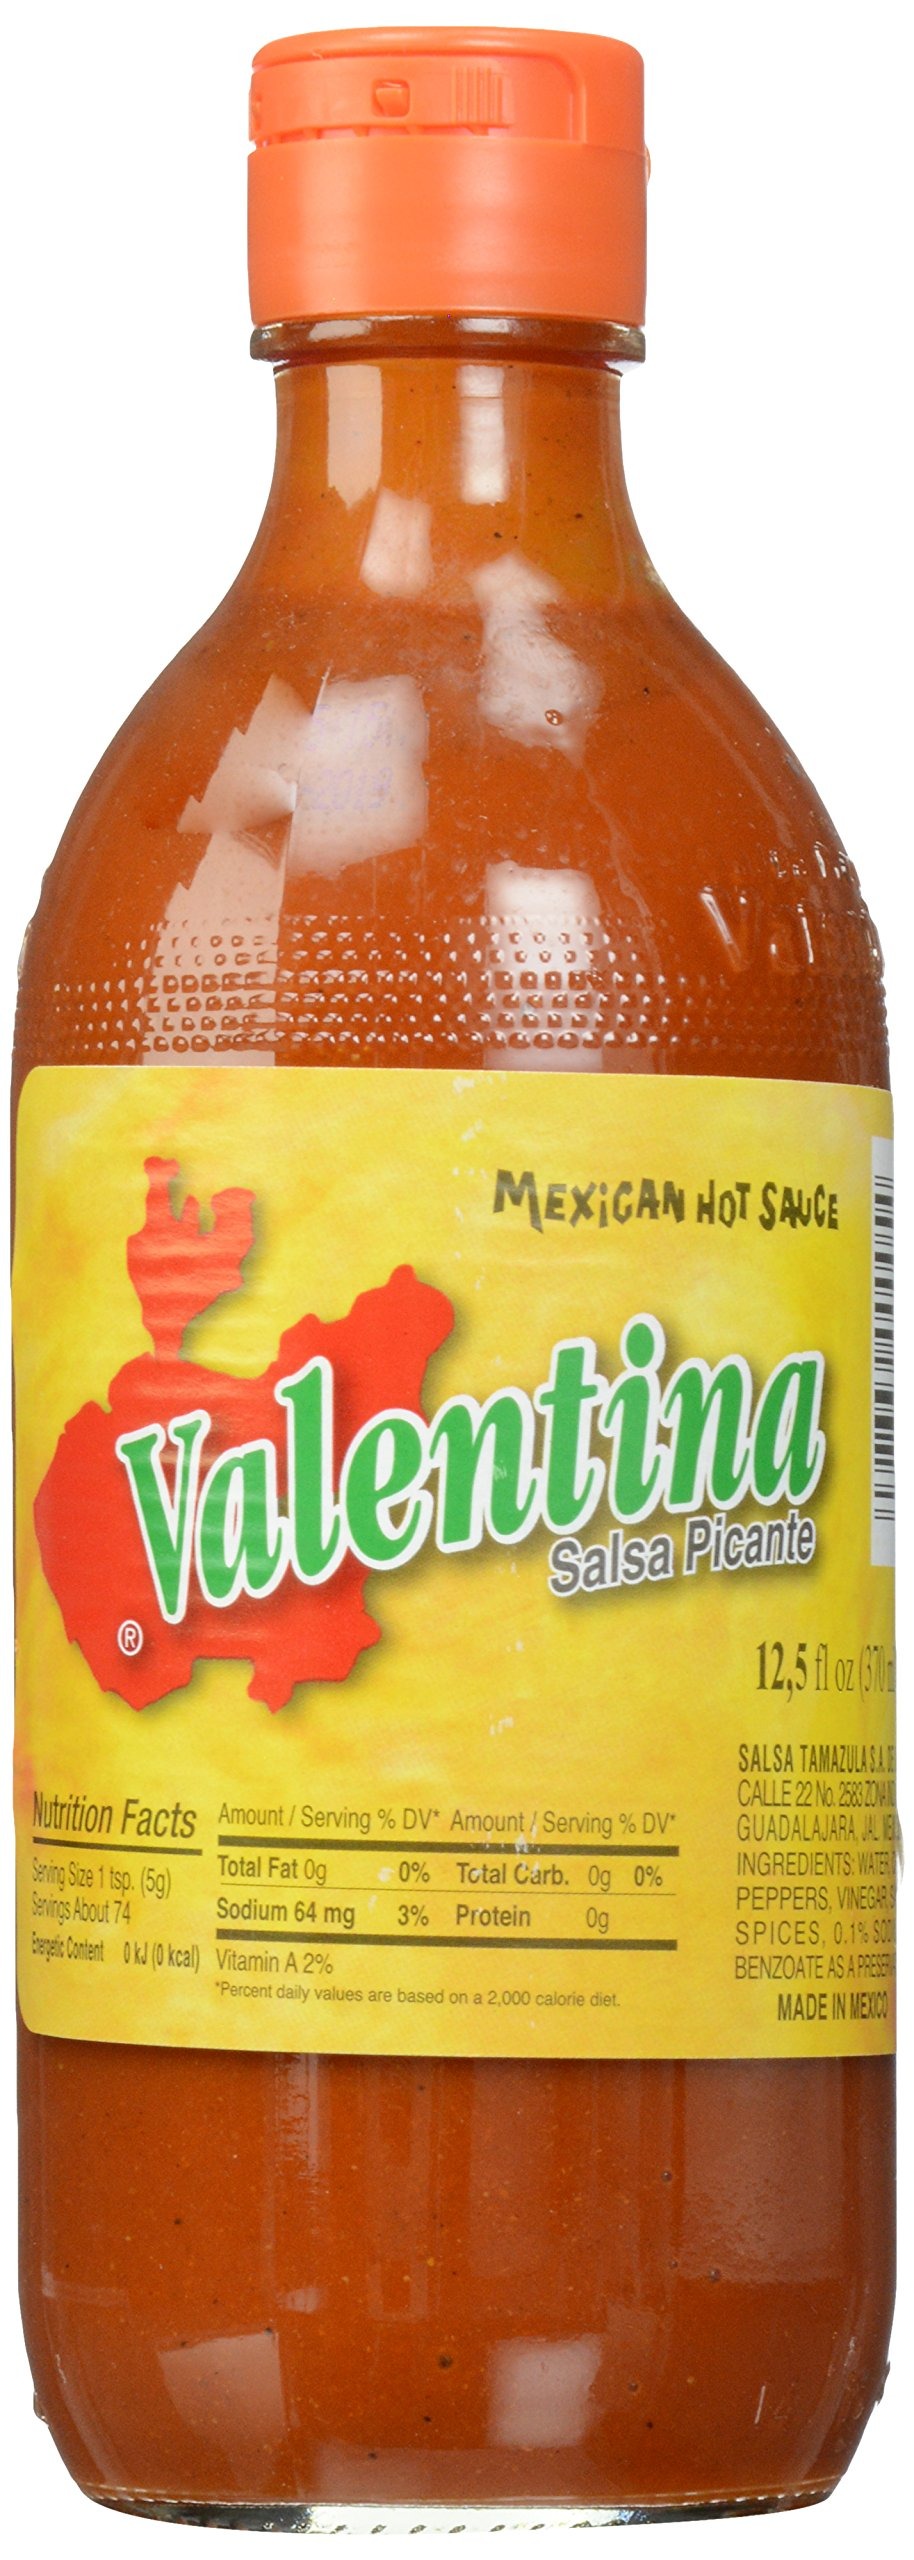
Item Name: Valentina Mexican Hot Sauce, 12.5 oz
Bullet Point 1: Mexican hot sauce, salsa picante
Bullet Point 2: Comes in a glass bottle
Bullet Point 3: No fat, cholesterol or carbohydrates
Value: 1.0
Unit: Count

Price: 1.79